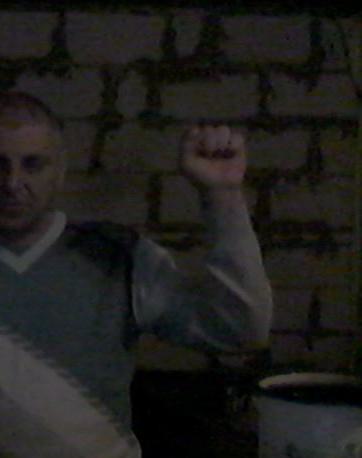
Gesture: fist